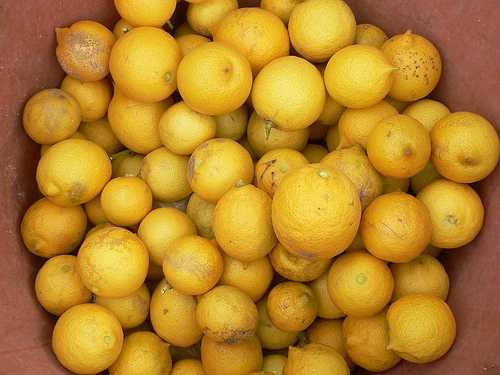
Label: Lemon